.500/450 Magnum Black Powder Express

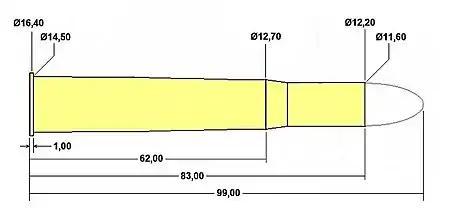

In 1898 John Rigby & Company loaded the .450 Black Powder Express cartridge with cordite to create the .450 Nitro Express, the first Nitro Express cartridge. Not to be left behind Holland and Holland followed suit, loading the .500/450 Magnum BPE with cordite to create the .500/450 Nitro Express.